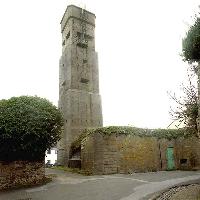
Weather: cloudy or overcast